Sertanista House

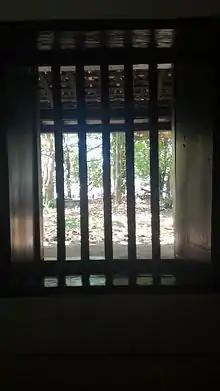
Detail of the windows of the house.

The architecture of the Sertanista House dates back to the old houses of the city's wealthiest farmers. The construction of the original residence was made of rammed earth and wattle and daub. The rammed earth method of the time consisted of adding a mixture of clay, cattle dung, and pebbles to a wooden form to assemble what would become the walls. However, the rammed earth of São Paulo presents a unique characteristic, in which the wall is built from the earth itself, as was the case with the Sertanista House. To avoid the natural humidity of the ground, the paintings on the walls were made of tabatinga.